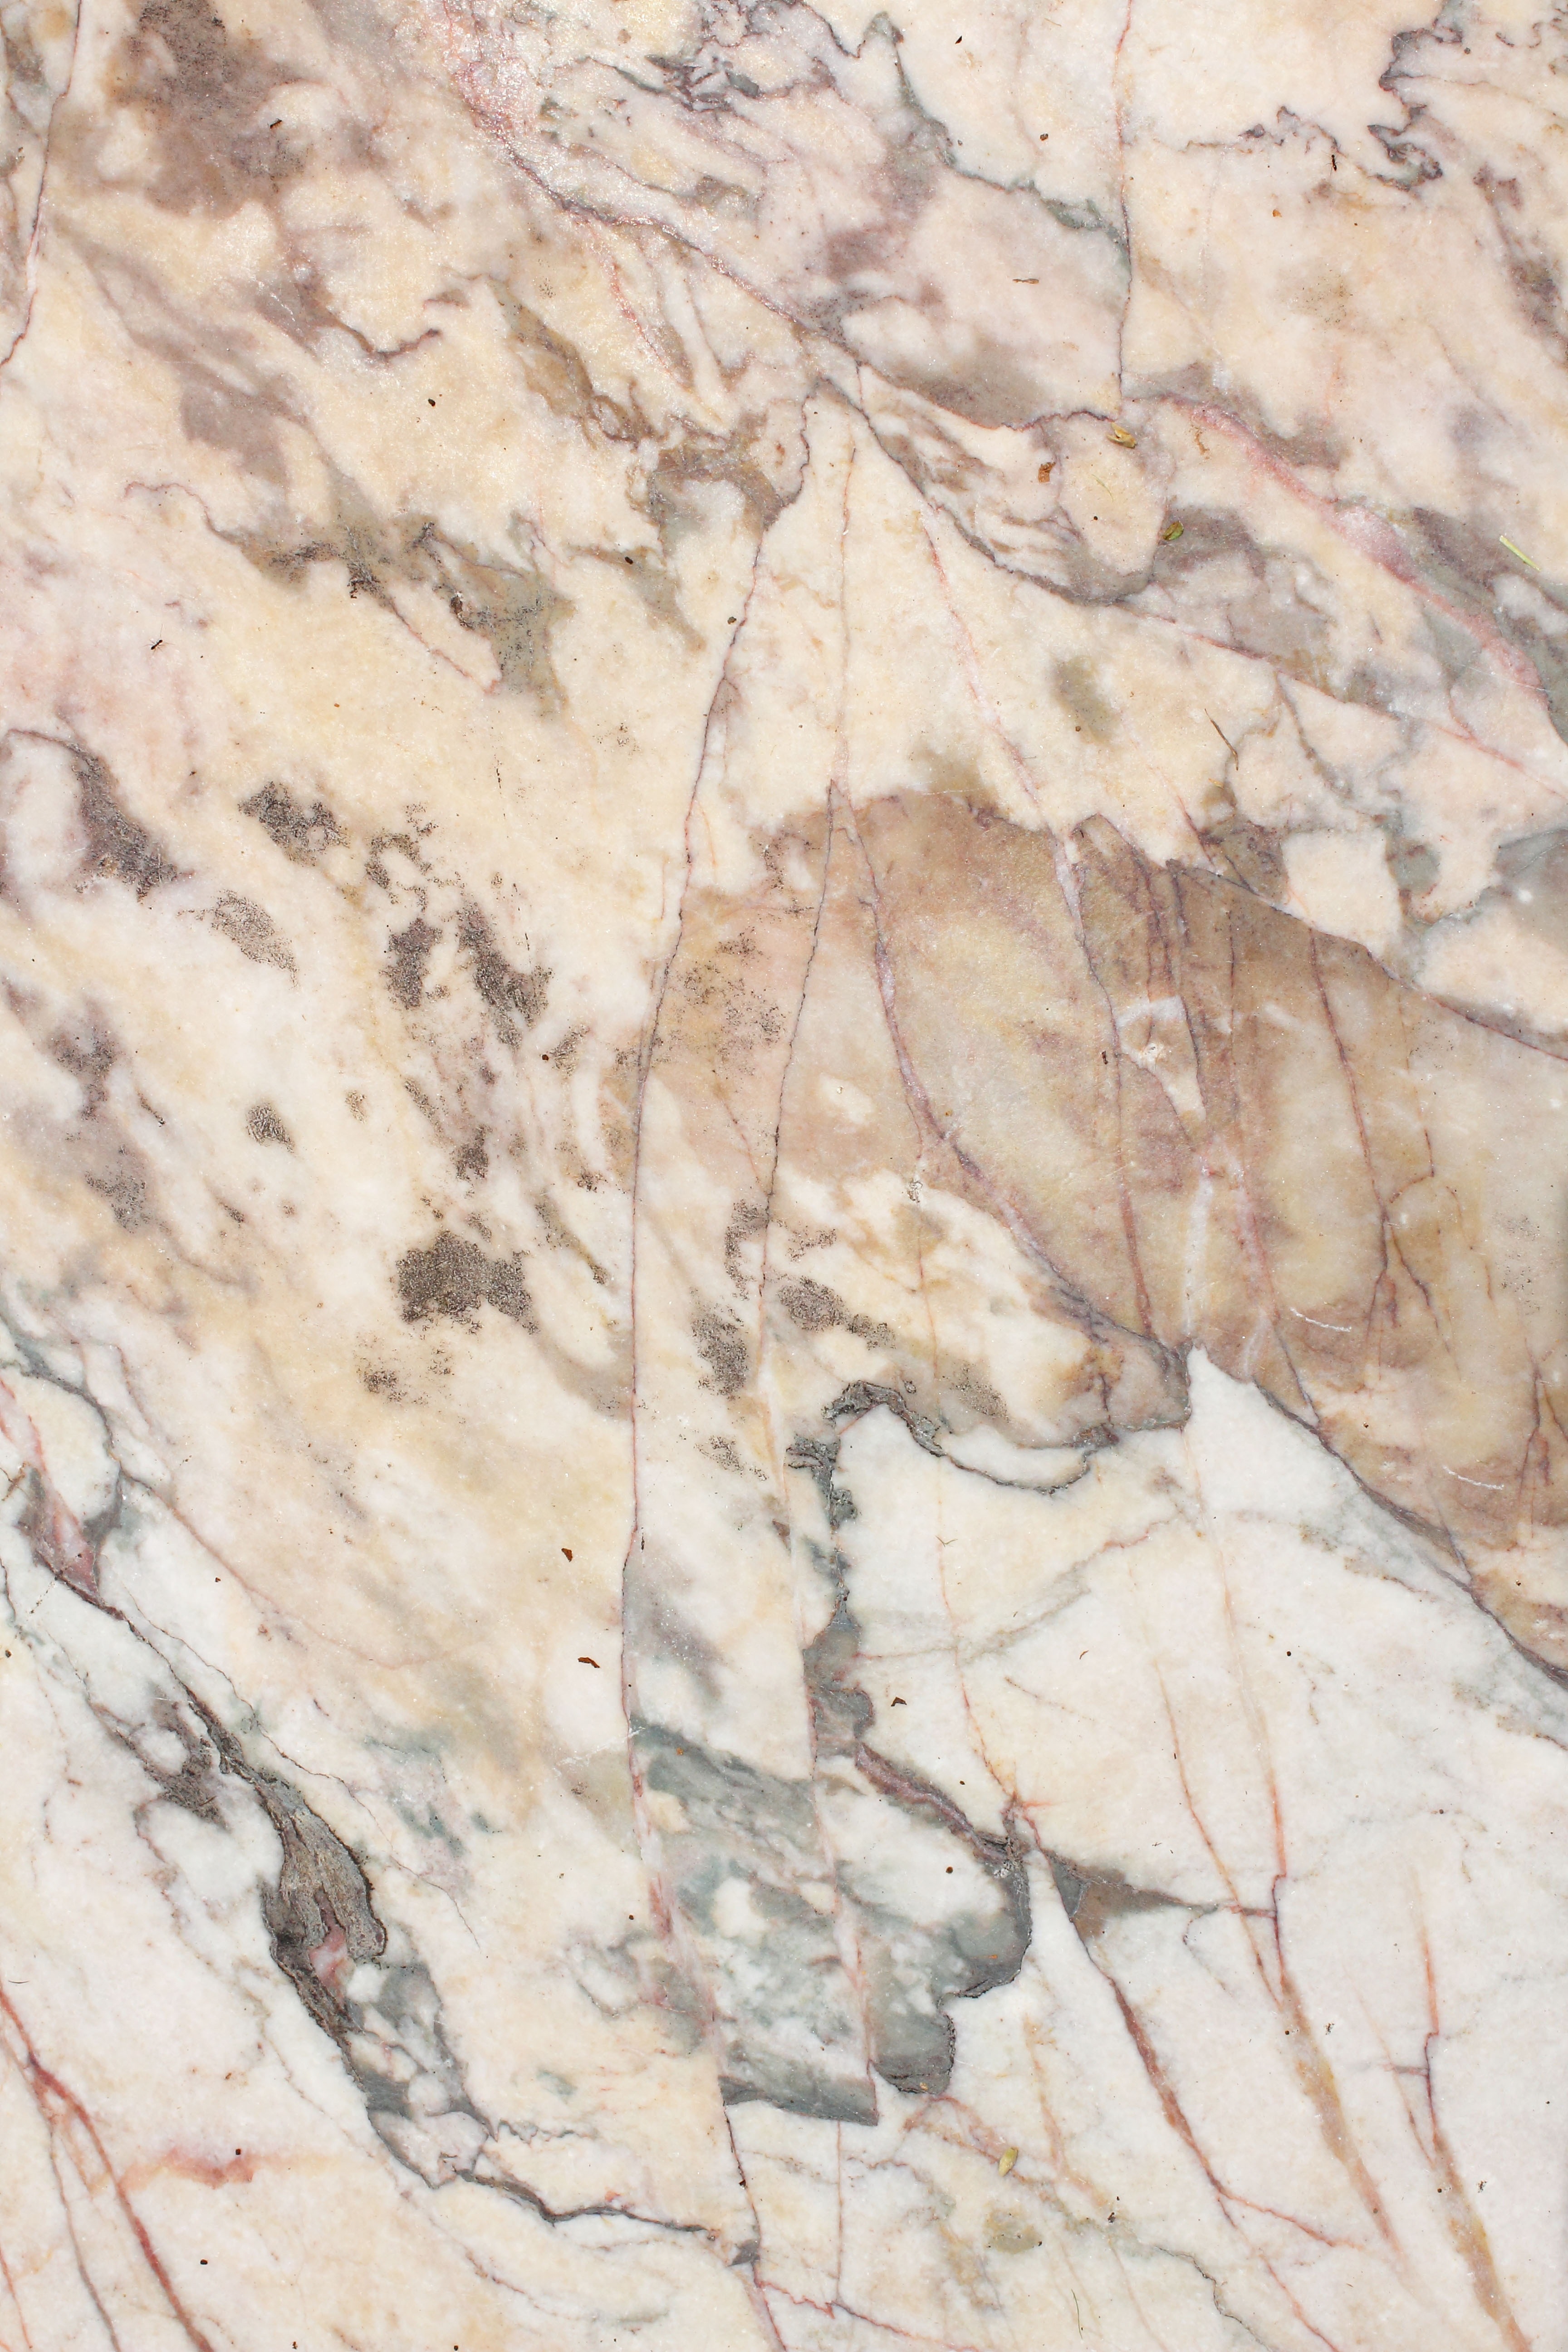
rock, floor, stone, formation, pattern, material, surface, geology, veins, marble, sure